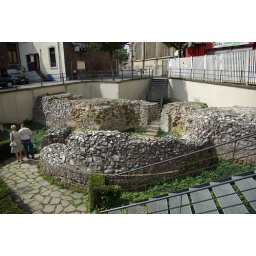
Late Roman wall of the 4th century AD at Tongeren in Belgium. Outside face of round tower which straddles the wall.